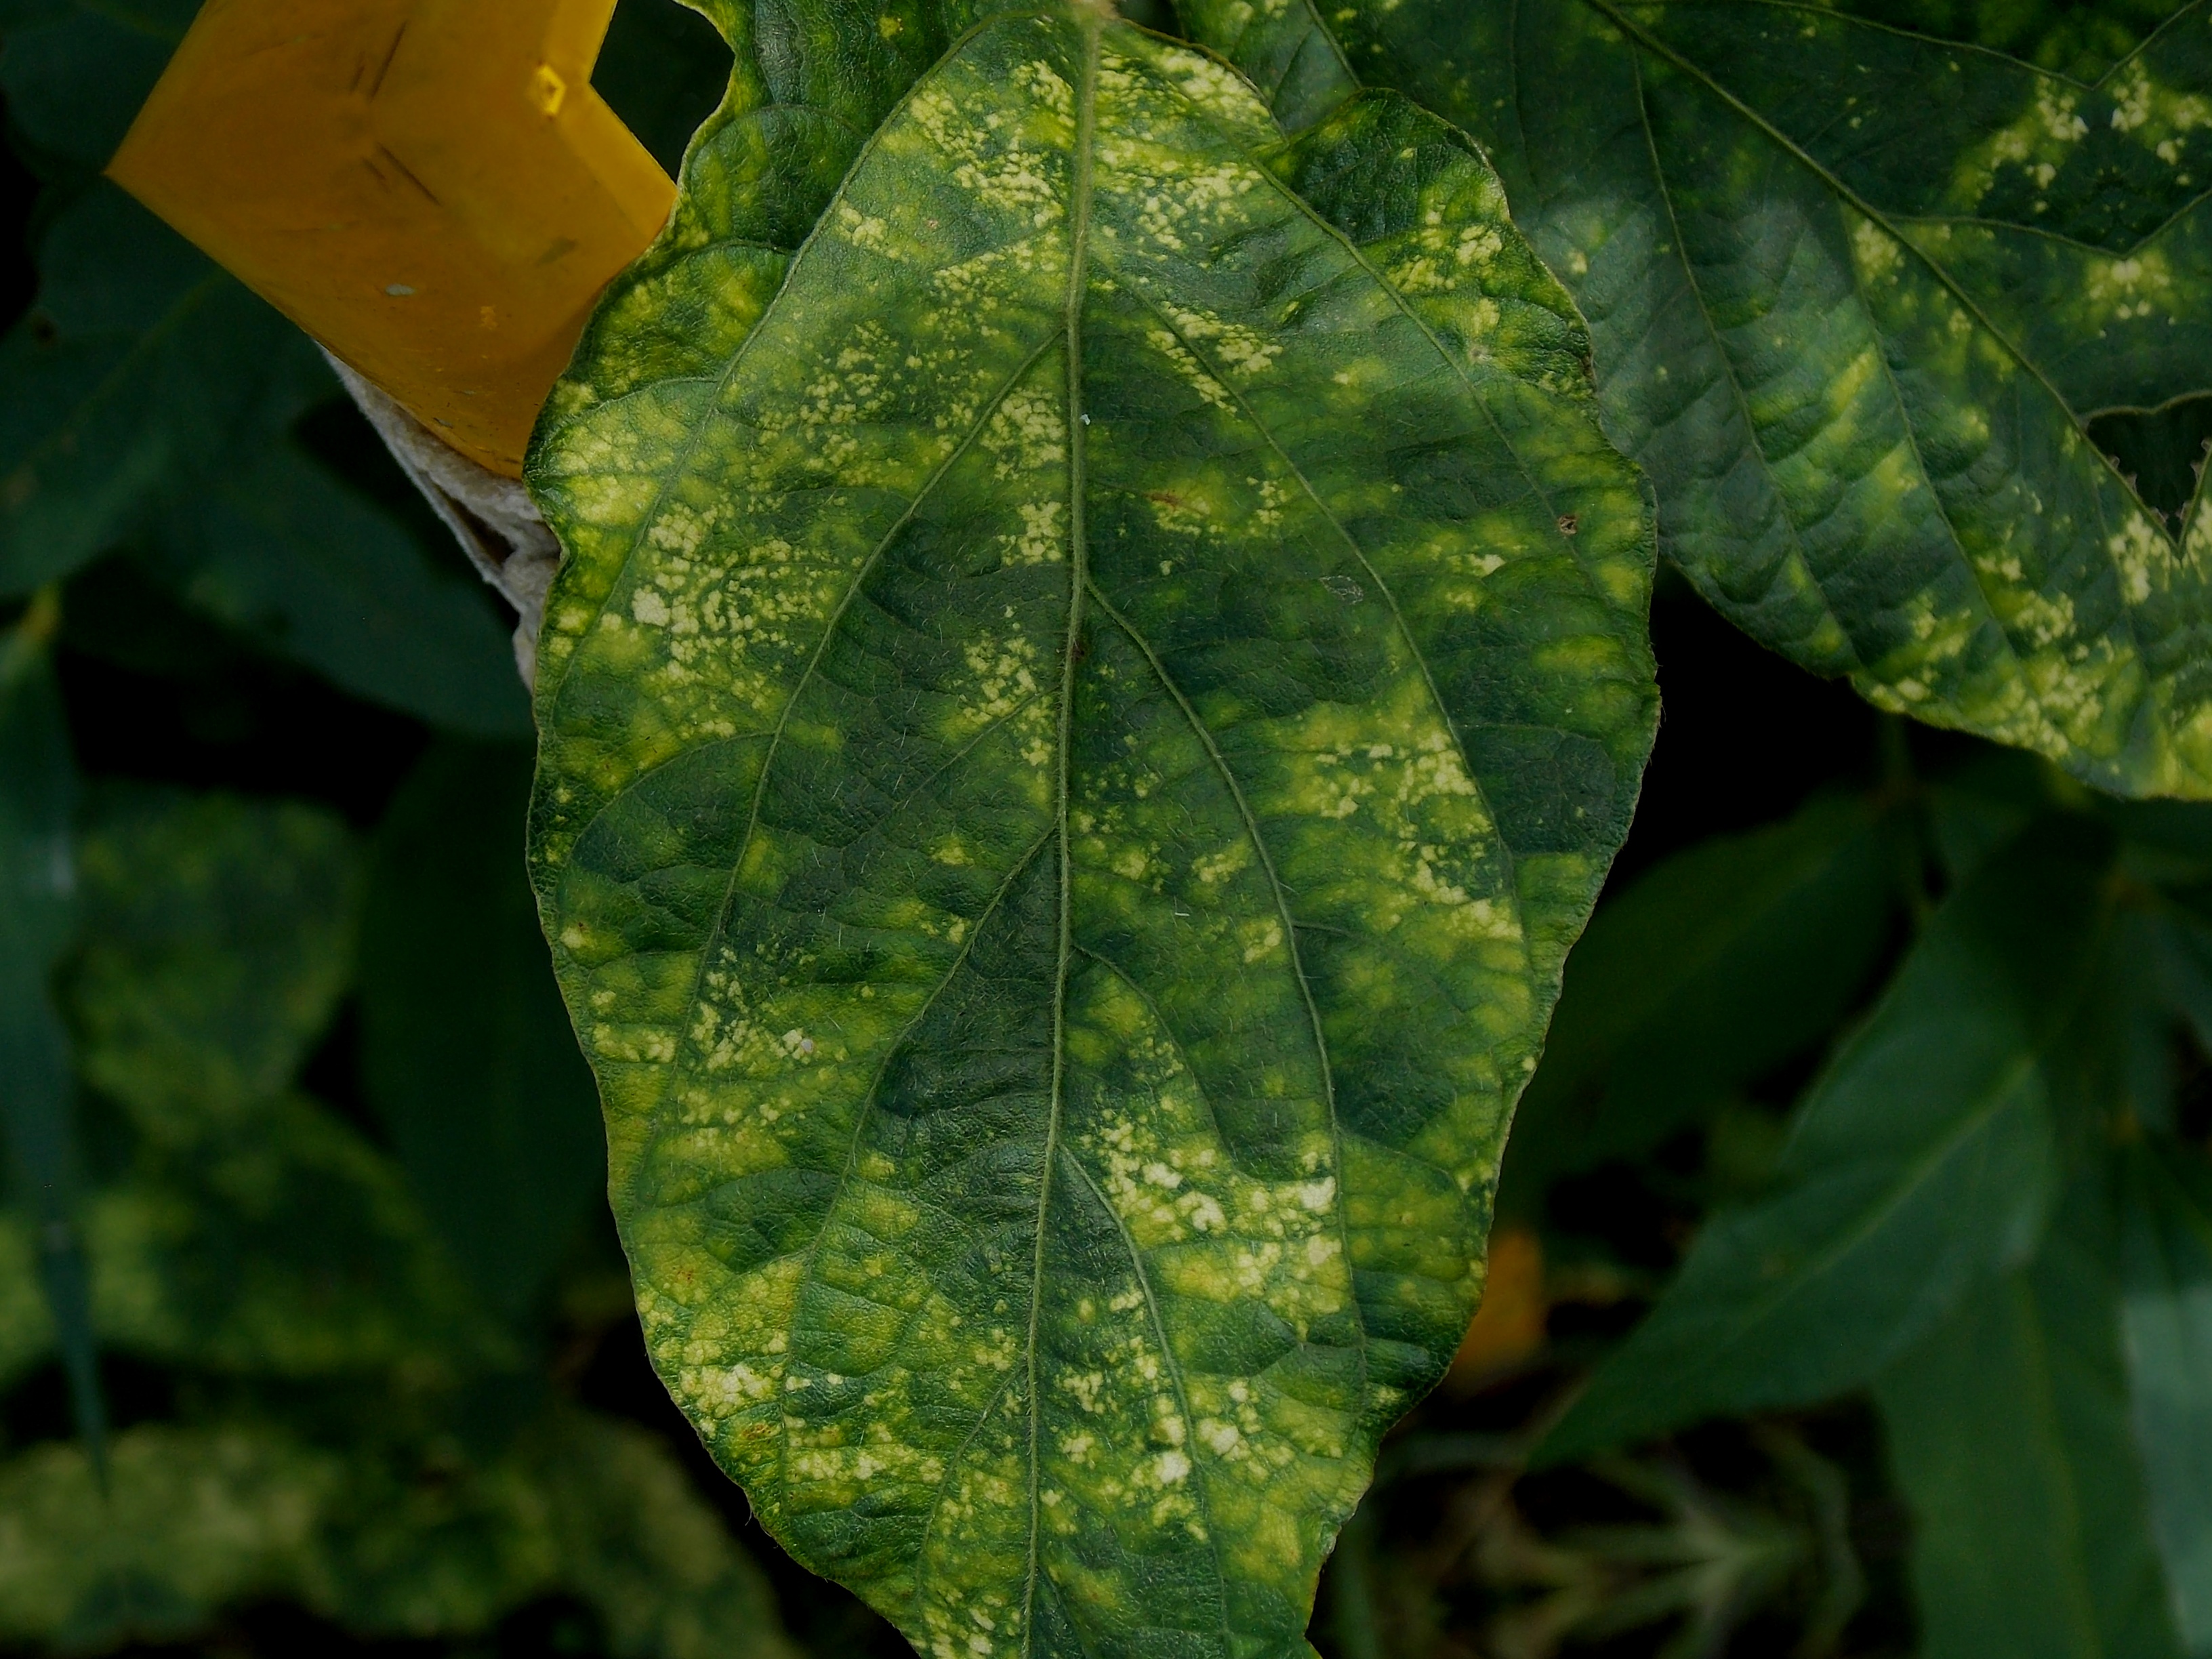
Label: Disease